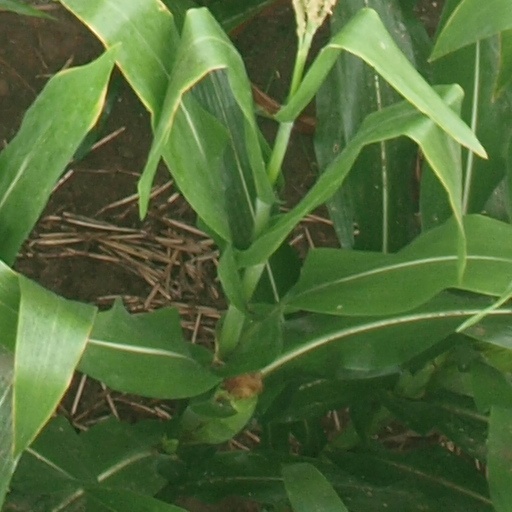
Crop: maize; corn